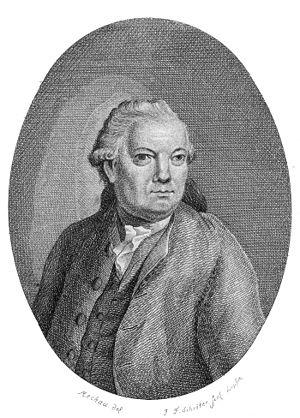
Jiří Antonín Benda, né le 30 juin 1722 à Benátky nad Jizerou et mort le 6 novembre 1795 à Bad Köstritz, est un violoniste, compositeur et maître de chapelle bohémien, membre de l'École de Berlin de 1742 à 1749.
L’École de Berlin est l'école de musique classique qui regroupe les musiciens, compositeurs et théoriciens qui, de 1732 à 1786 environ, furent attachés à la cour du roi de Prusse Frédéric II, à Potsdam.
Publication du premier recueil du Clavier bien tempéré de Jean-Sébastien Bach.